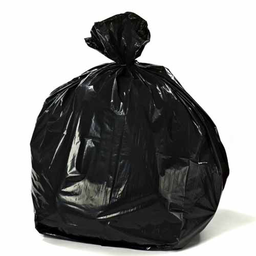
Label: plastic